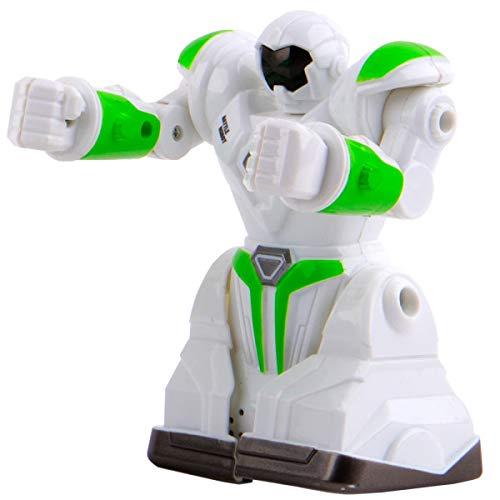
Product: Kids Tech Robots, Lights Up, Battles Opposite Robot, Easy to Control & Small Enough to Carry, Suitable for Ages 6+, Remote Controlled Robots, Great Gift Idea
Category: Toys & Games | Kids' Electronics | Remote- & App-Controlled Figures & Robots
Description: Suitable for ages 6+.
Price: $15.97
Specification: ProductDimensions:14.5x5.2x8.3inches|ItemWeight:8ounces|ShippingWeight:8ounces(Viewshippingratesandpolicies)|ASIN:B07J68SQ58|Itemmodelnumber:VA90027|Manufacturerrecommendedage:8months-8years